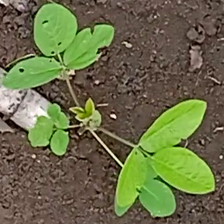
Weed species: Asian_Pigeonwings_(Clitoria Ternatea)